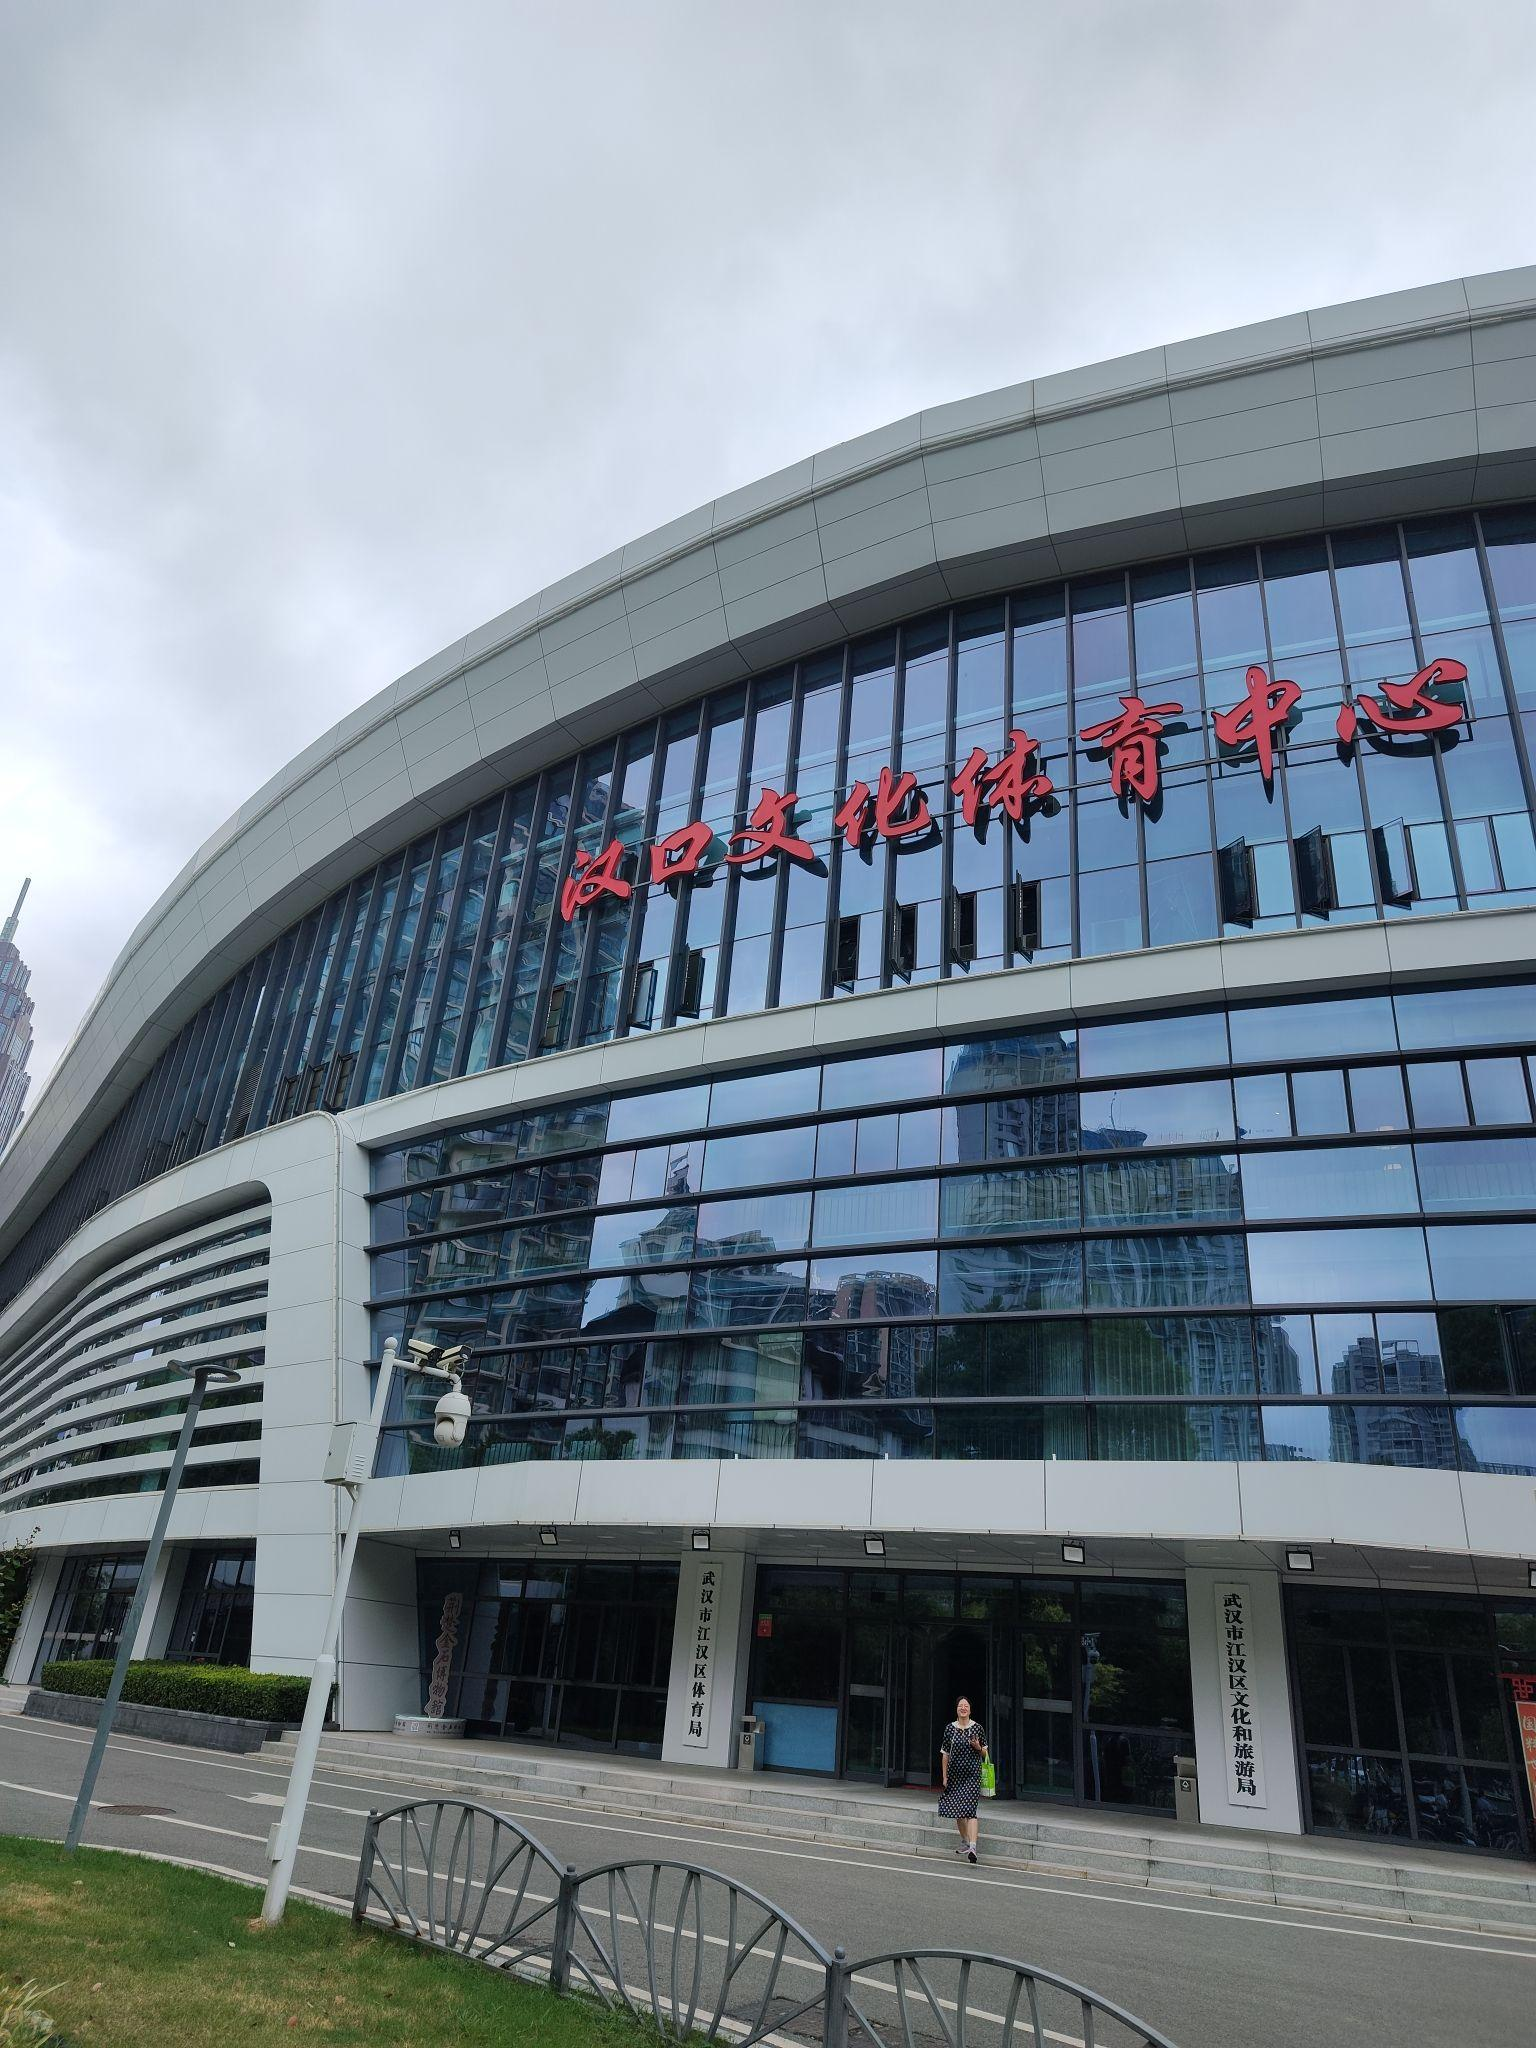
地标名称：汉口文化体育中心
所在城市：武汉市·江汉区